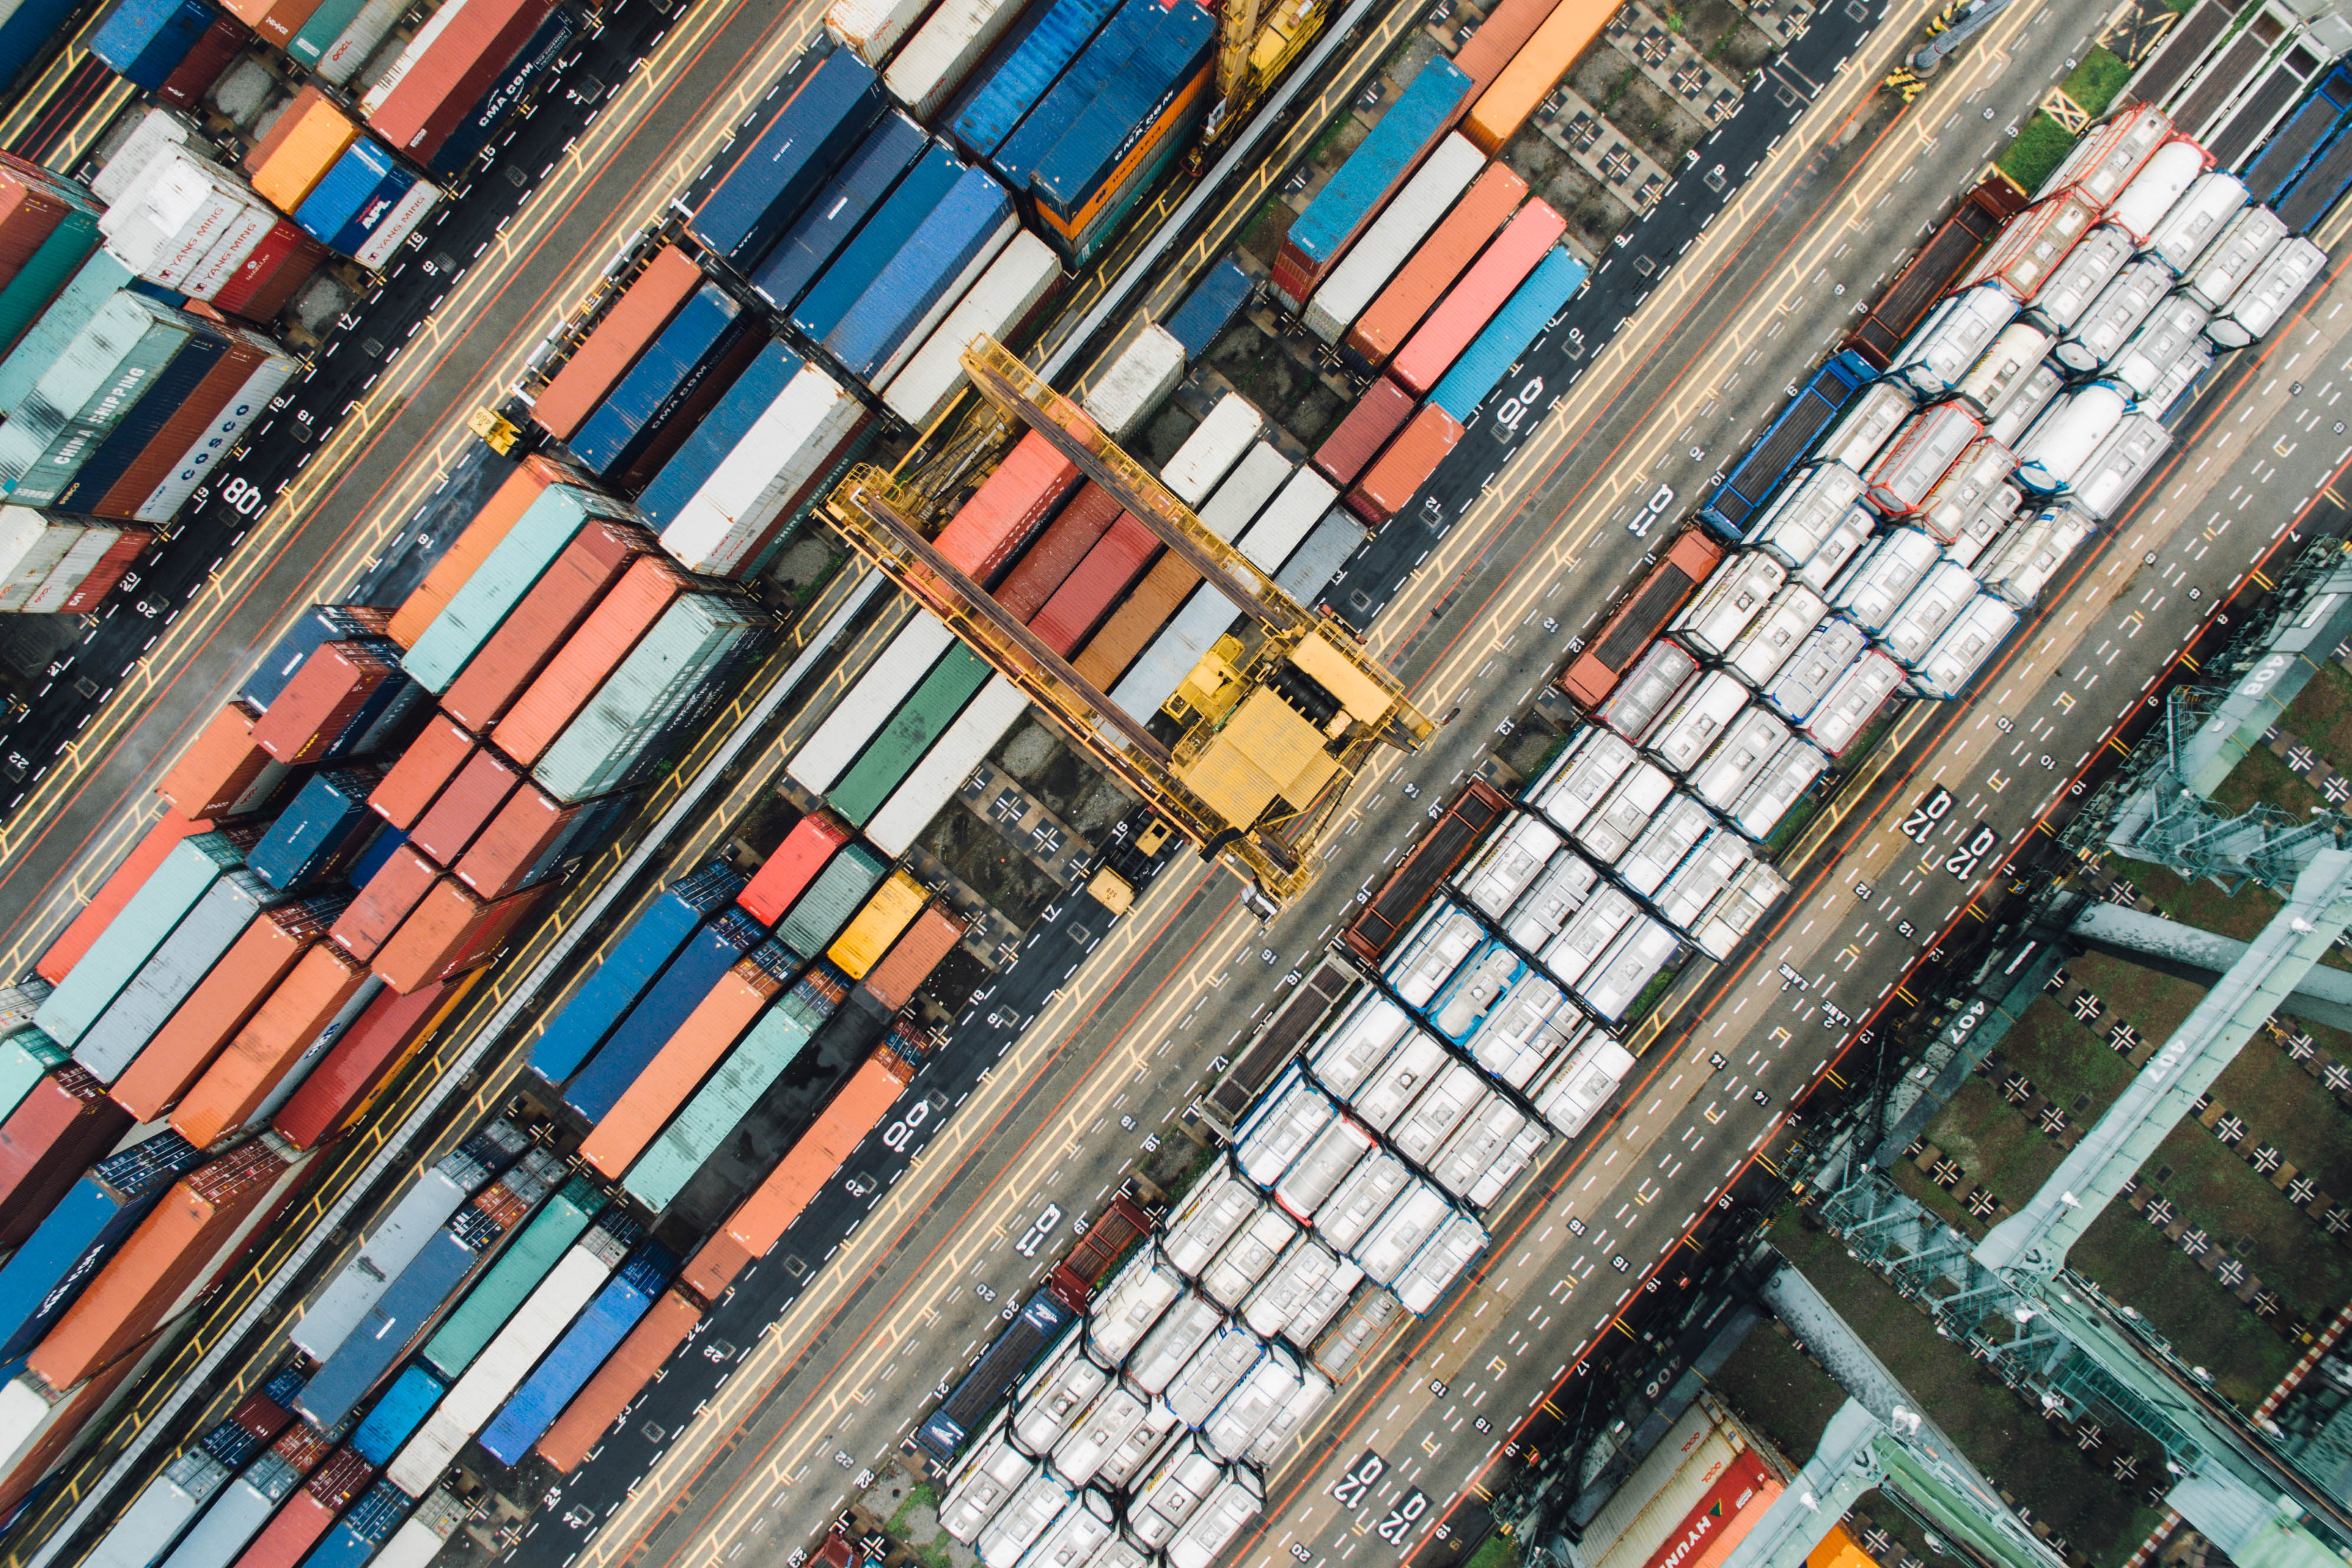
building, city, skyscraper, cityscape, downtown, color, metropolis, neighbourhood, urban area, human settlement